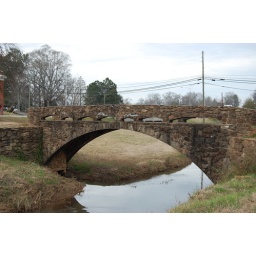
rock bridge in Langdale, Alabama